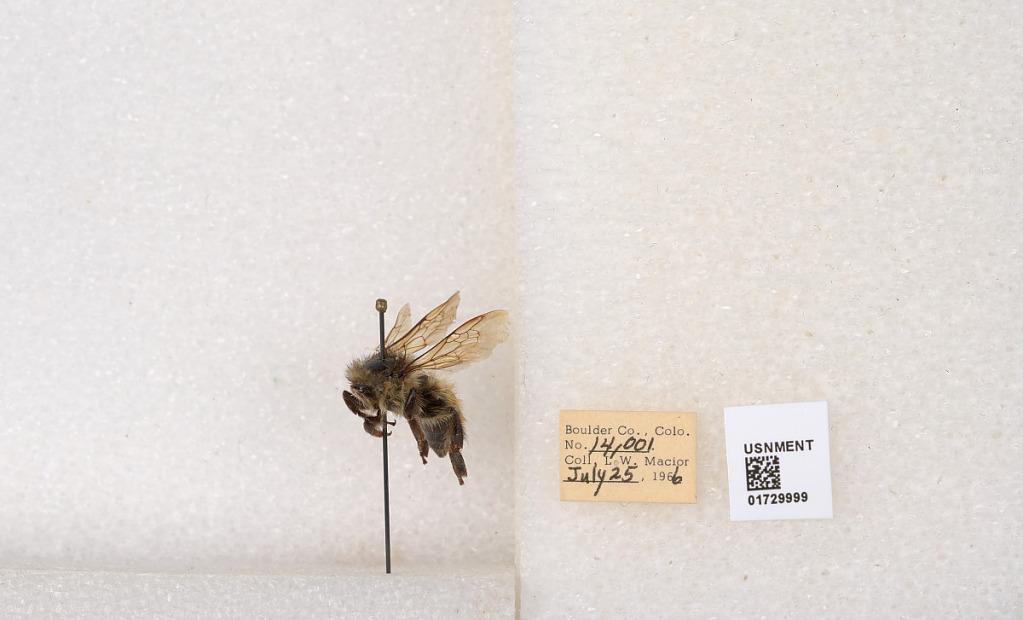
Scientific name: Bombus flavifrons Cresson
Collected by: L. Macior
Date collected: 1966-7-25
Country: United States
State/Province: Colorado
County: Boulder
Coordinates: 40.0925, -105.358